Rest area

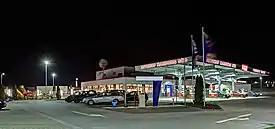

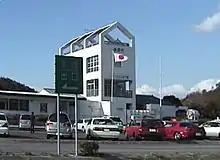
Honshū-Shikoku contact bridge, a rest station at Great Naruto Bridge in Japan

A rest area is a public facility located next to a large thoroughfare such as a motorway, expressway, or highway, at which drivers and passengers can rest, eat, or refuel without exiting onto secondary roads. Other names include motorway service area (UK), services (UK), travel plaza, rest stop, oasis (US), service area, rest and service area (RSA), resto, service plaza, lay-by, service centre, and onroute (Ontario, Canada). Facilities may include park-like areas, fuel stations, public toilets, water fountains, restaurants, and dump and fill stations for caravans and motorhomes.